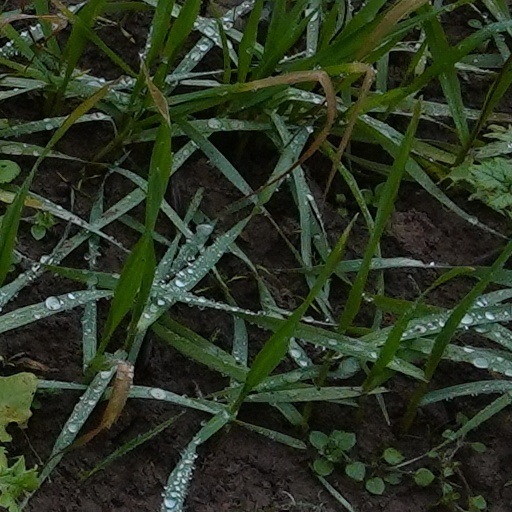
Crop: wheat